Dakota MRT station

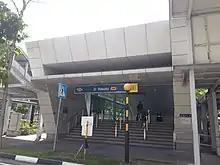
Exit B of Dakota MRT station in July 2019.

Before the station was built, it was originally known as Tanjong Katong. As Tanjong Katong is too far away, it was renamed to Dakota in March 2005.